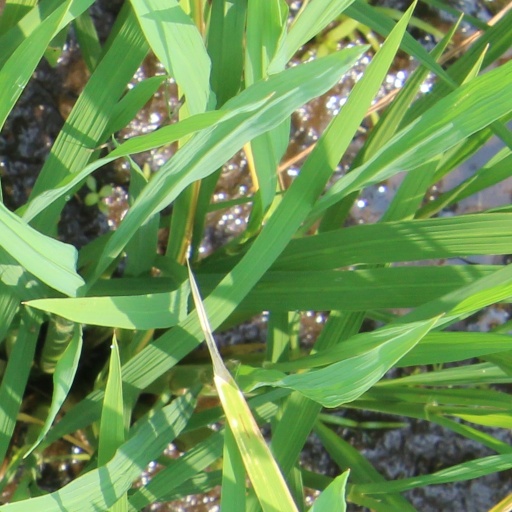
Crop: rice